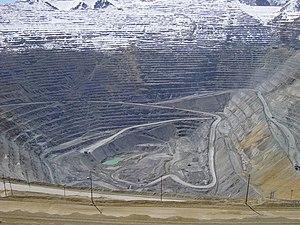
La mine de Bingham Canyon est une mine de cuivre à ciel ouvert située au sud-ouest de la ville de Salt Lake City dans l’État de l'Utah aux États-Unis dans les montagnes Oquirrh. La mine est détenue par le groupe Rio Tinto, une entreprise internationale d'exploration minière dont le siège est situé au Royaume-Uni, et exploitée par la société Kennecott Utah Copper. Avec sa largeur de 4 km et sa profondeur de plus de 1 200 m, elle est visible à l'œil nu depuis la Station spatiale internationale. L'extraction du minerai a commencé sur le site en 1906.